Gracie Otto

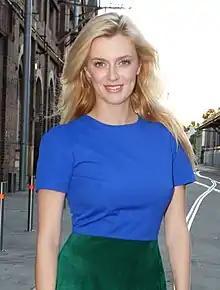
Otto in October 2011

Gracie Otto is an Australian filmmaker and actress. She made her feature-length directing debut with the 2013 documentary "The Last Impresario" about prolific British theatre impresario and film producer Michael White. She has also directed a variety of screen content such as television commercial videos (TCVs), shorts, television series, feature films and documentaries.